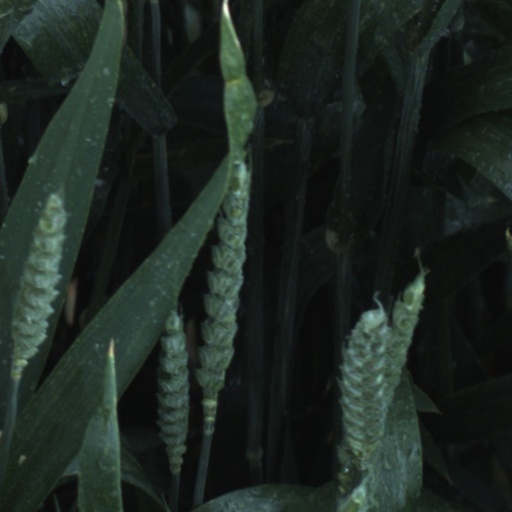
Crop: wheat